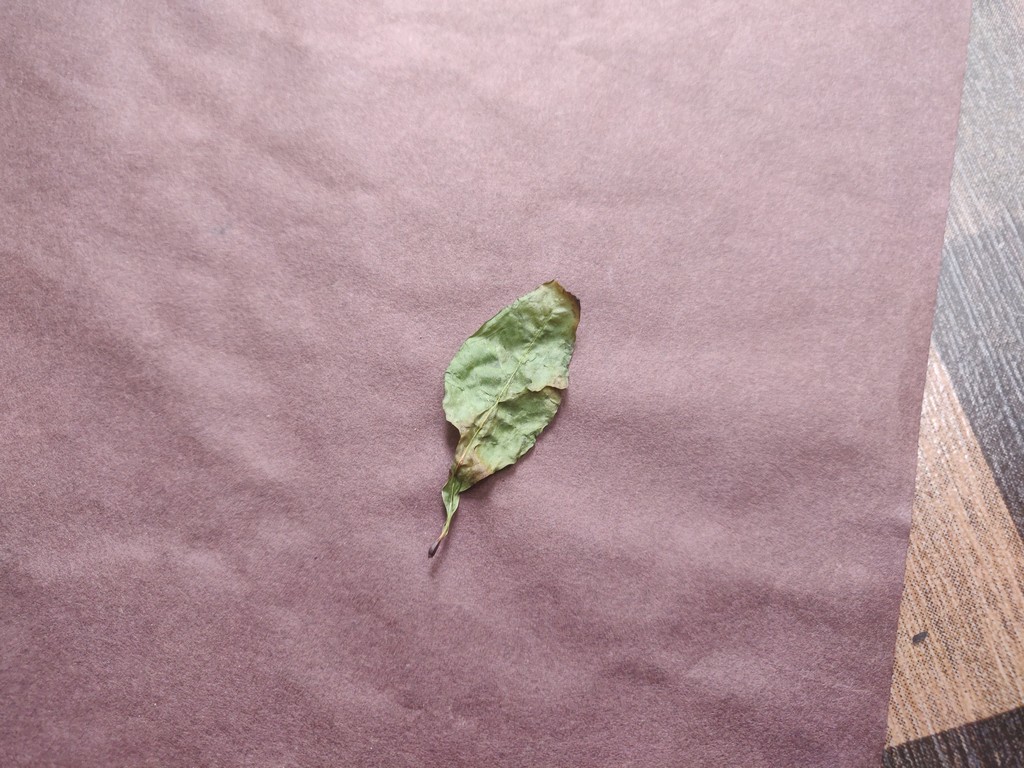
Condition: Dried
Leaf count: single
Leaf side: unknown